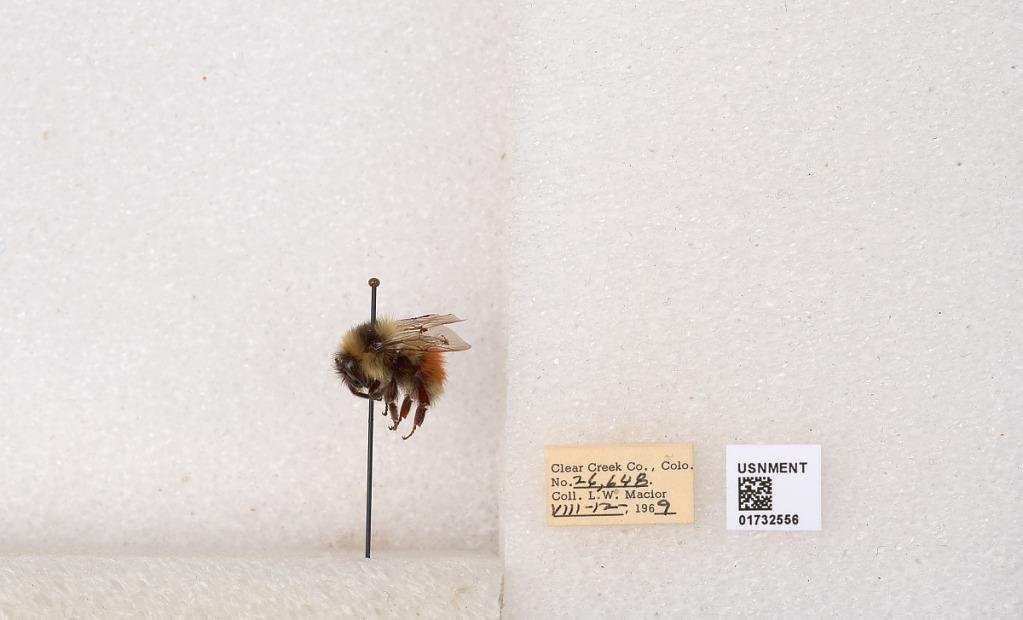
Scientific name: Bombus (Pyrobombus) sylvicola Kirby
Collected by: L. Macior
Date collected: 1969-8-12
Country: United States
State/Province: Colorado
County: Clear Creek
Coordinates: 39.7006, -105.694